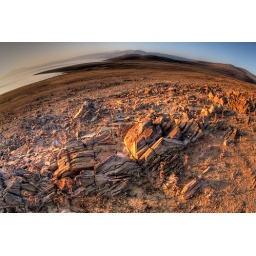
rocks by lake